Brooks Island Regional Preserve

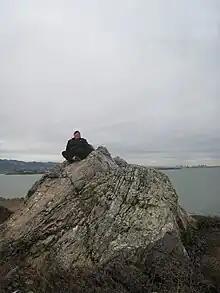
Exposed rock on Brooks Island

The rock that forms the main peak of the island is radiolarian chert underlain by limestone and graywacke sandstone. All these rocks are part of the Franciscan Assemblage, the same range as Albany Hill, 3 miles south, and the Coyote Hills, 25 miles south in Hayward. This Franciscan formation is derived from sediments laid down in the sea west of San Francisco during the Late Jurassic and Cretaceous (150-66 million years ago) and then scraped off onto the edge of the North American Plate during the subduction of the Farallon Plate. The main portion of the island covers an area of approximately , with the tidal lands along the breakwater covering approximately more.